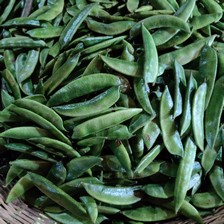
Label: others